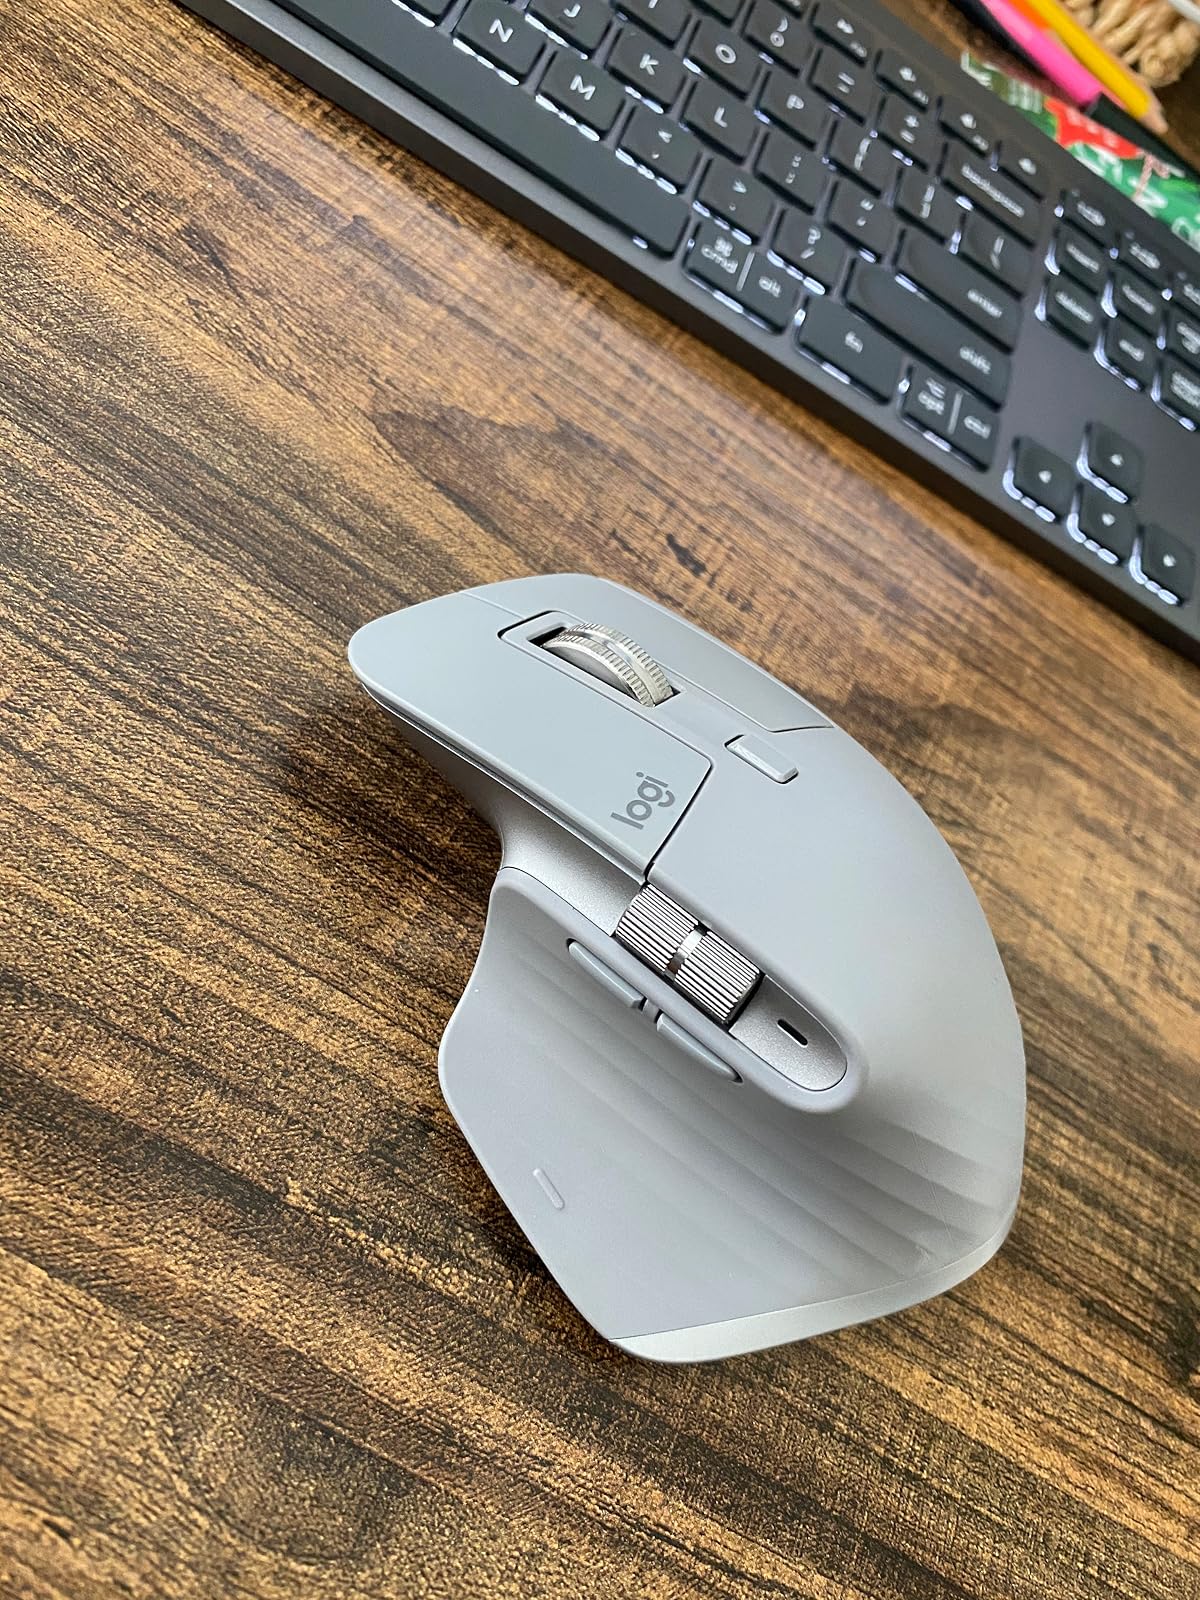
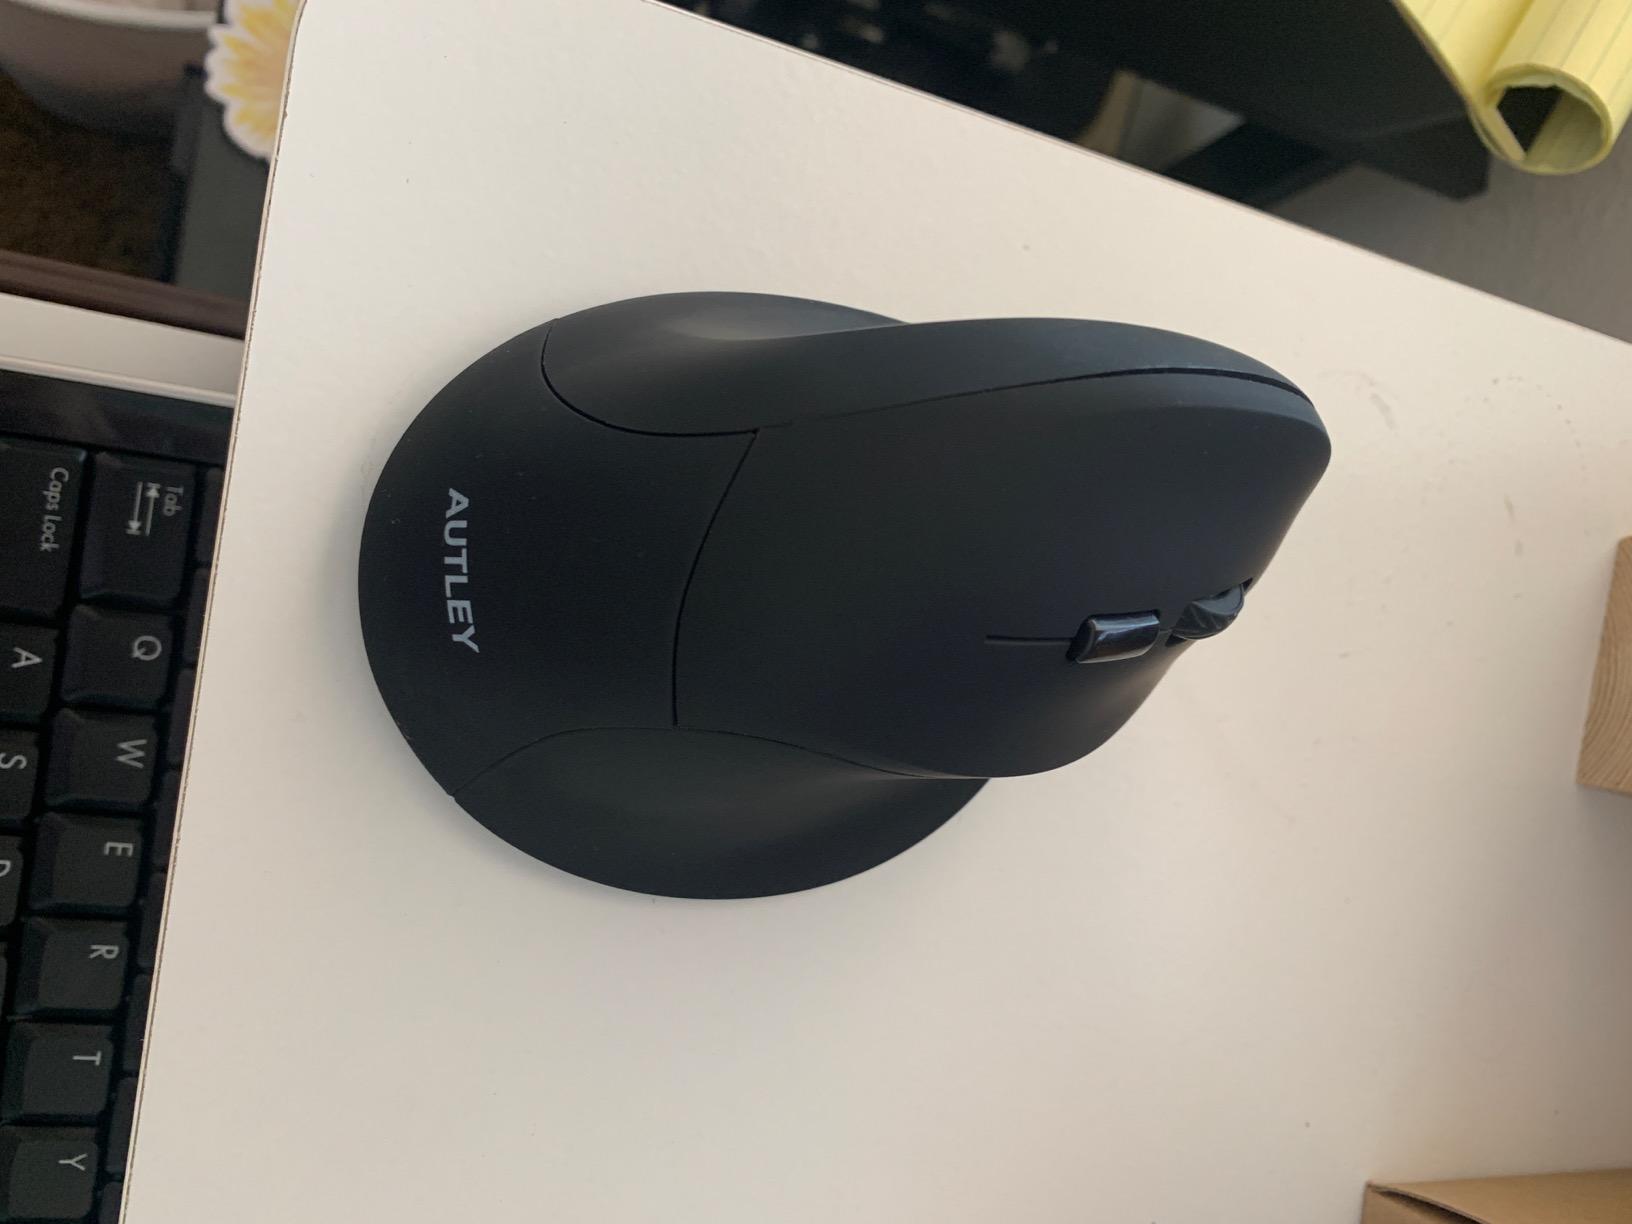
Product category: mouse
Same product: no